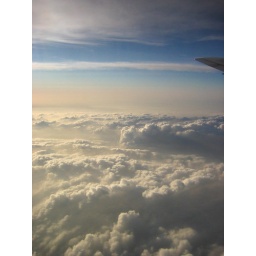
above the smog... blue sky. We haven't seen blue sky for over a week by then.